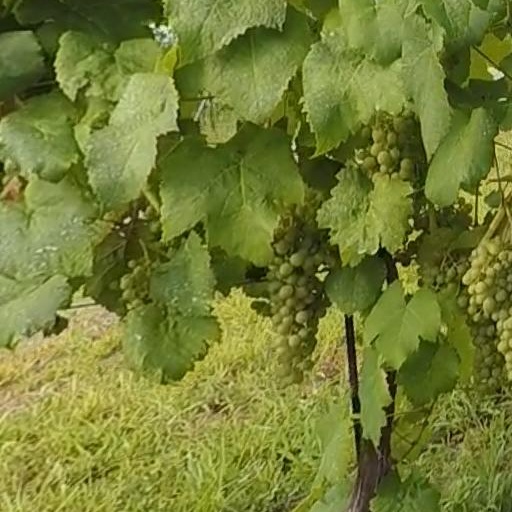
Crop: grape